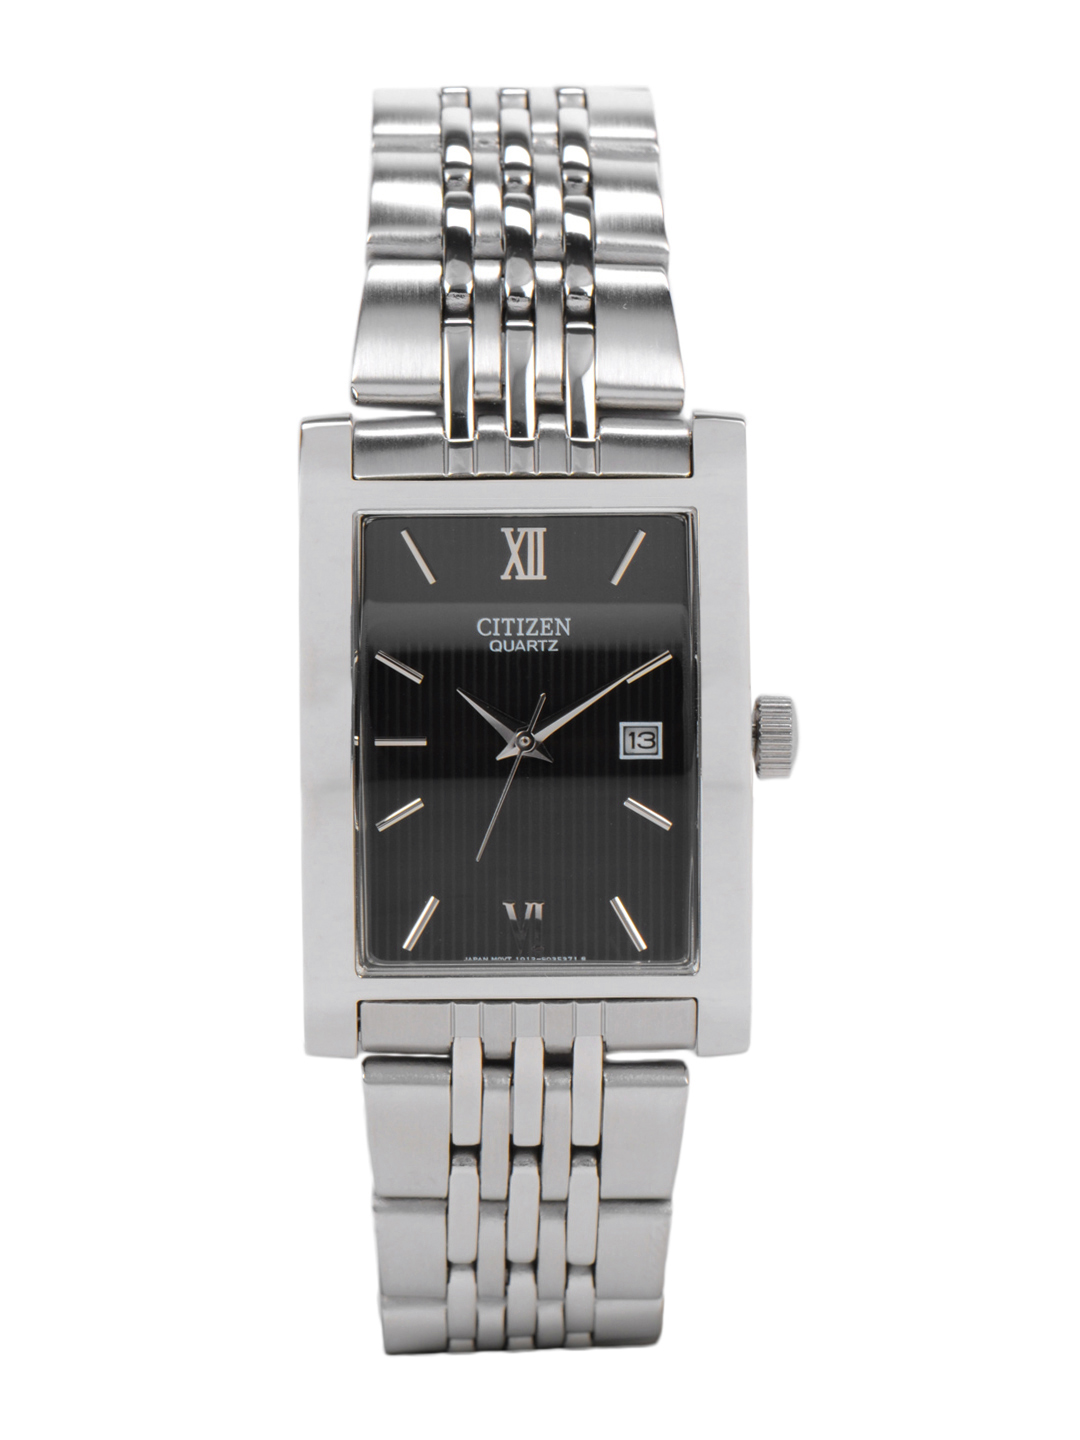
Citizen Men Black Dial Watch BH1370-51E
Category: Accessories / Watches / Watches
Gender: Men
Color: Black
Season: Summer 2017
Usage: Casual